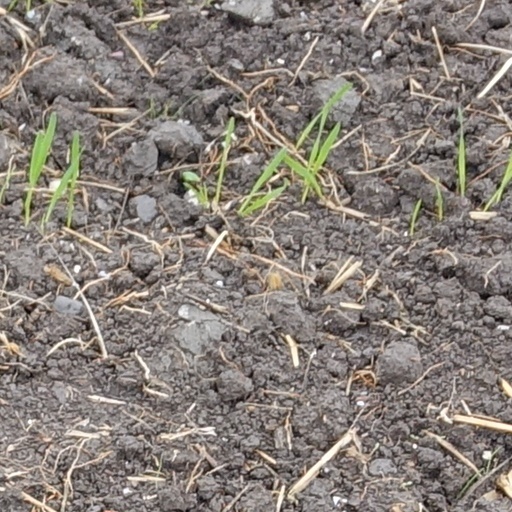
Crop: wheat